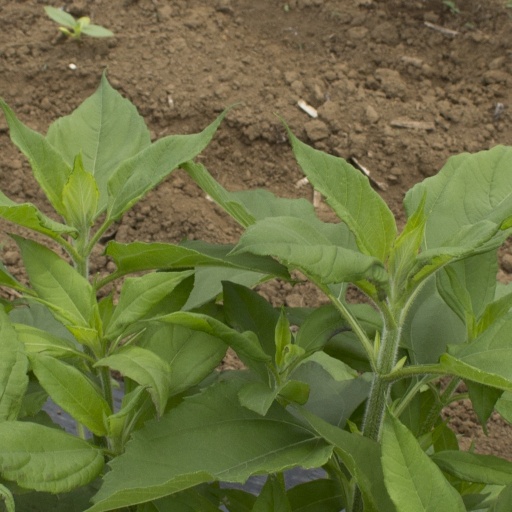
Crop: Jerusalem artichoke